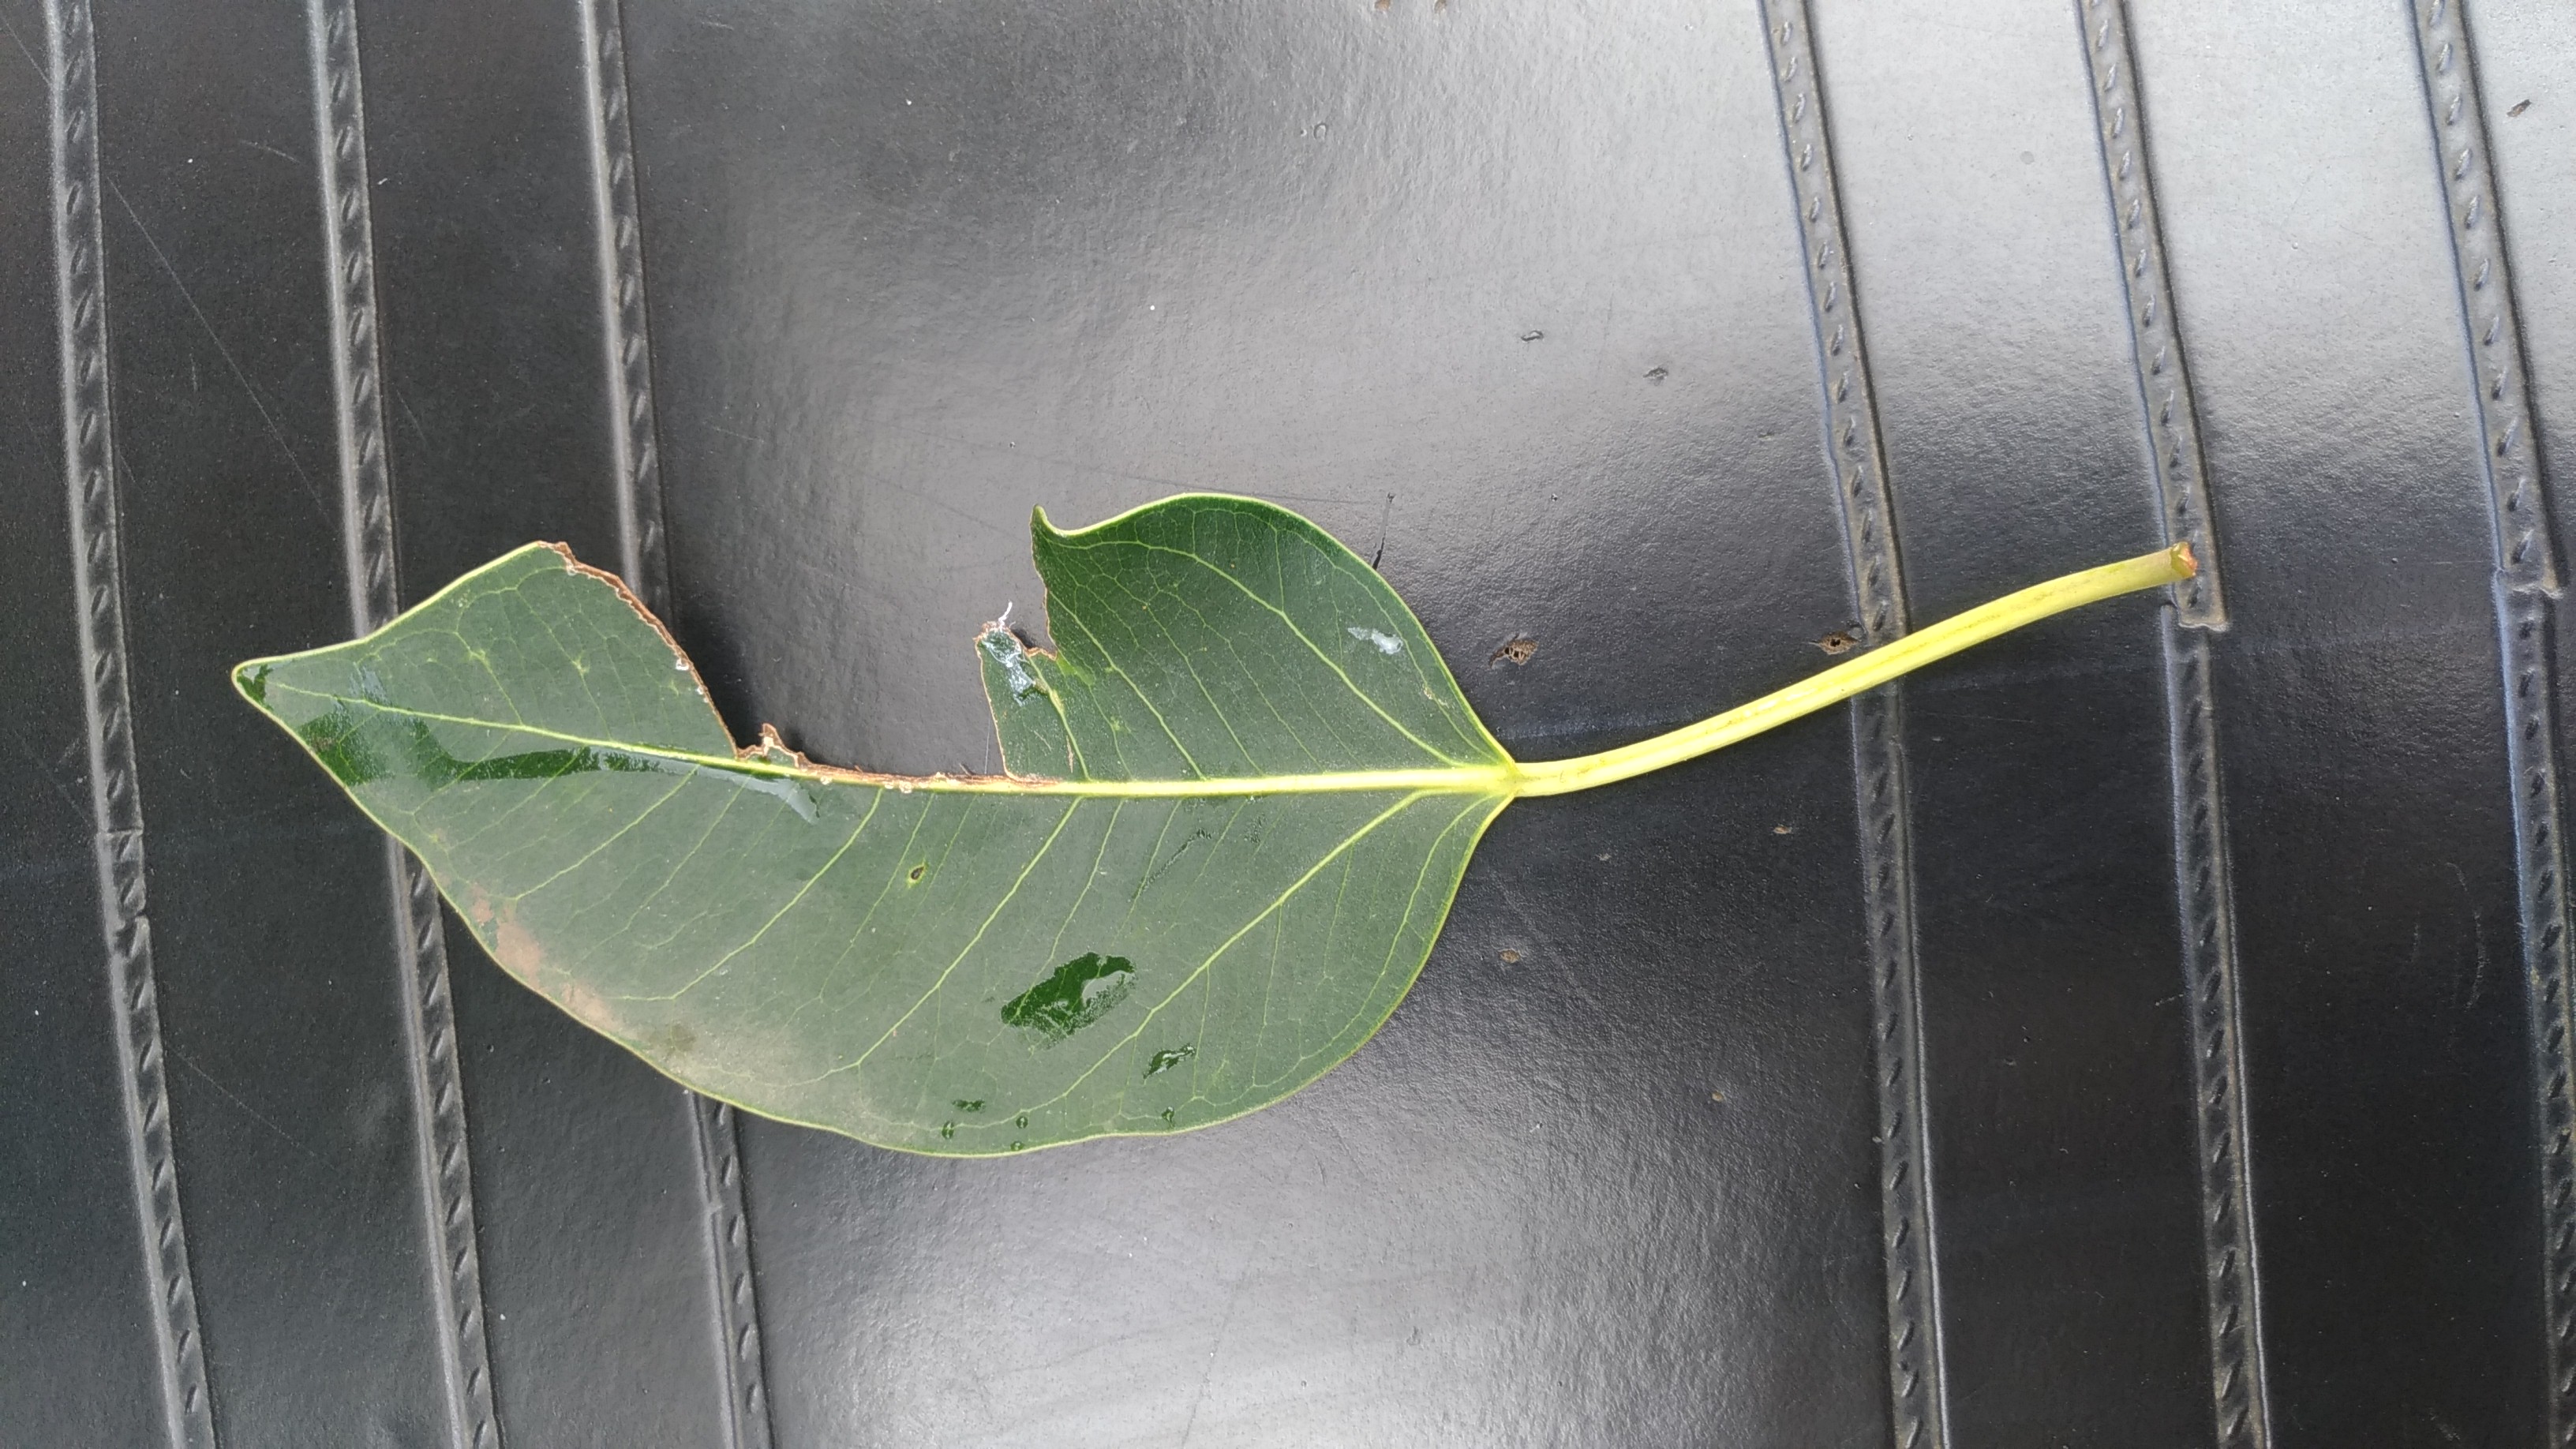
Plant: camphor